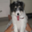
Label: dog